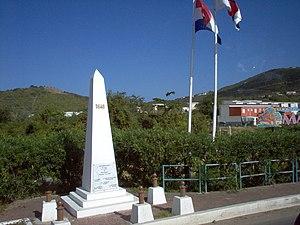
Un nouveau monument marquant la fronti&#232
L'obélisque de la frontière est un obélisque située à la frontière entre la partie française et la partie néerlandaise de l'île de Saint-Martin.